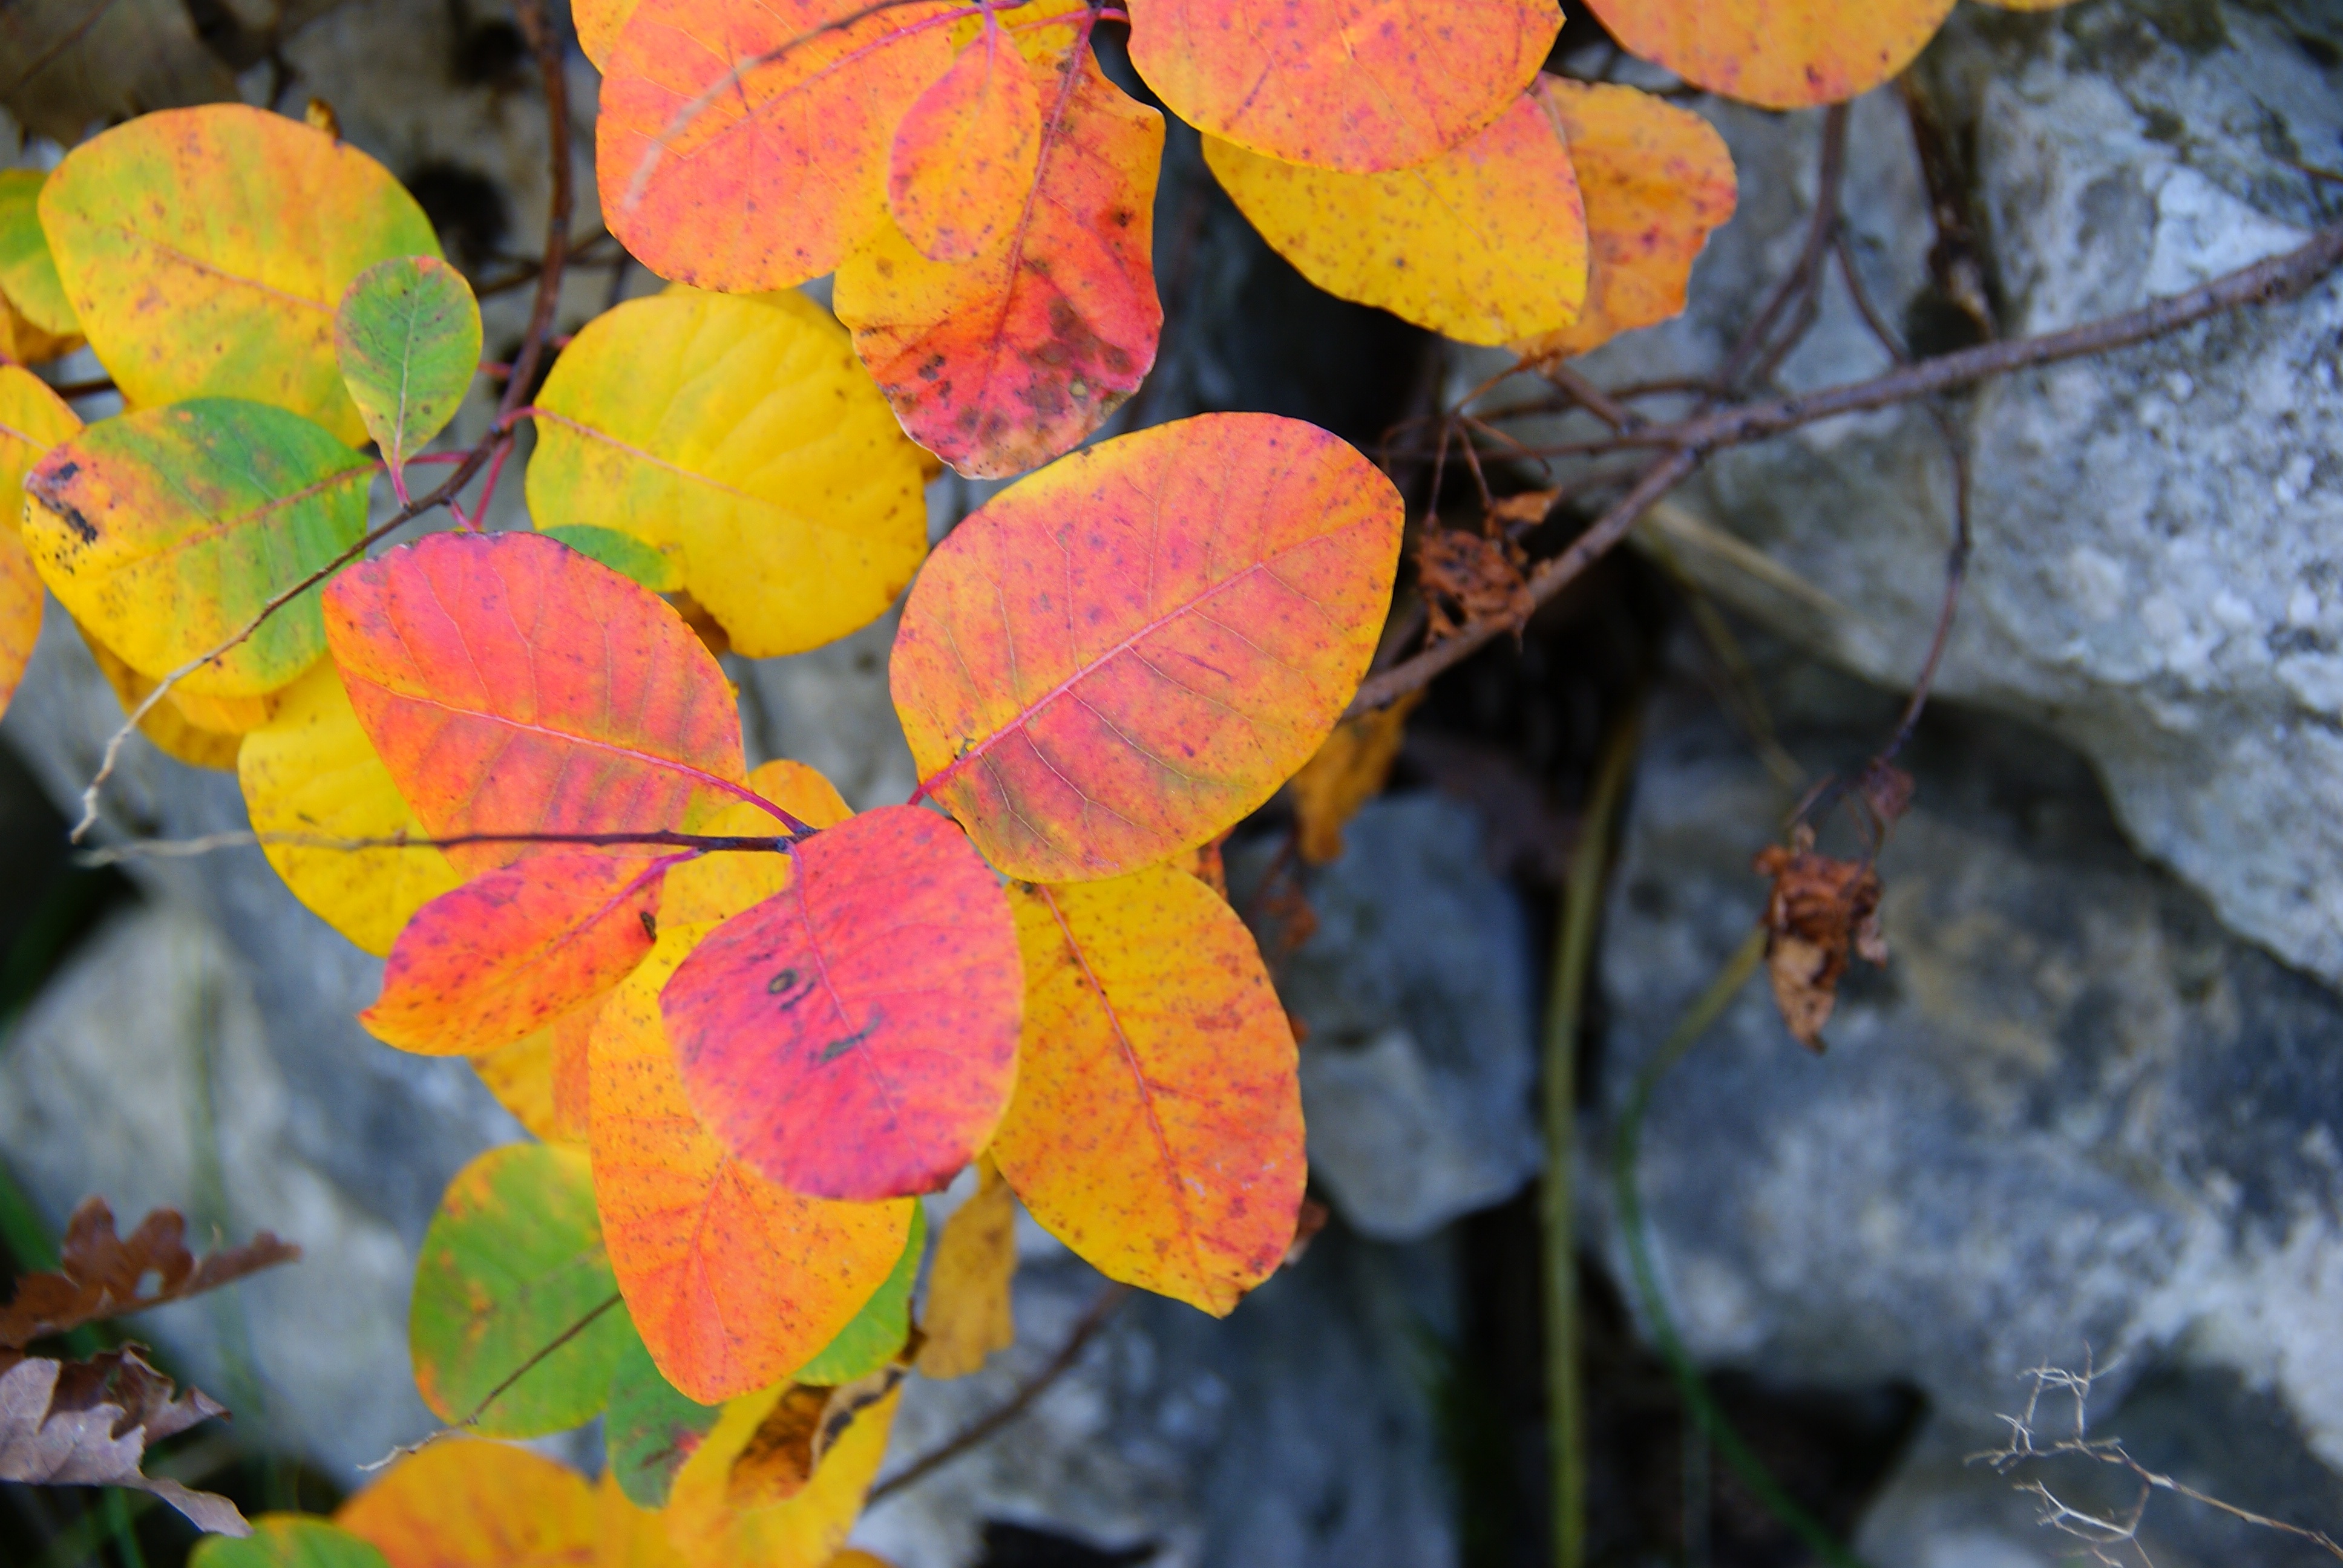
tree, nature, forest, branch, plant, sunlight, leaf, flower, frost, autumn, botany, yellow, flora, season, plants, wildflower, close up, leaves, stones, autumn woods, into the woods, macro photography, sumac, annual plant, woody plant